East Midlands Hub railway station

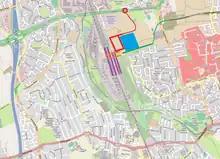
Proposed layout of the East Midlands Hub station at Toton.

The station would be a newly constructed site making use of existing railway land at Toton sidings. The proposals provide for a total of eight platforms, four of which would be for high-speed rail services and four for local and regional services. Two high-speed through lines would also be provided for services not stopping at the East Midlands Hub. The platforms would be constructed at ground level, with the station entrance and forecourt built at a higher elevation to the east. The site lies on designated green belt land, but is almost entirely surrounded by urban areas. The station is sited on existing railway land. Construction time of the station itself is estimated at five years, with services to be tested in 2031 and running by 2032/33.